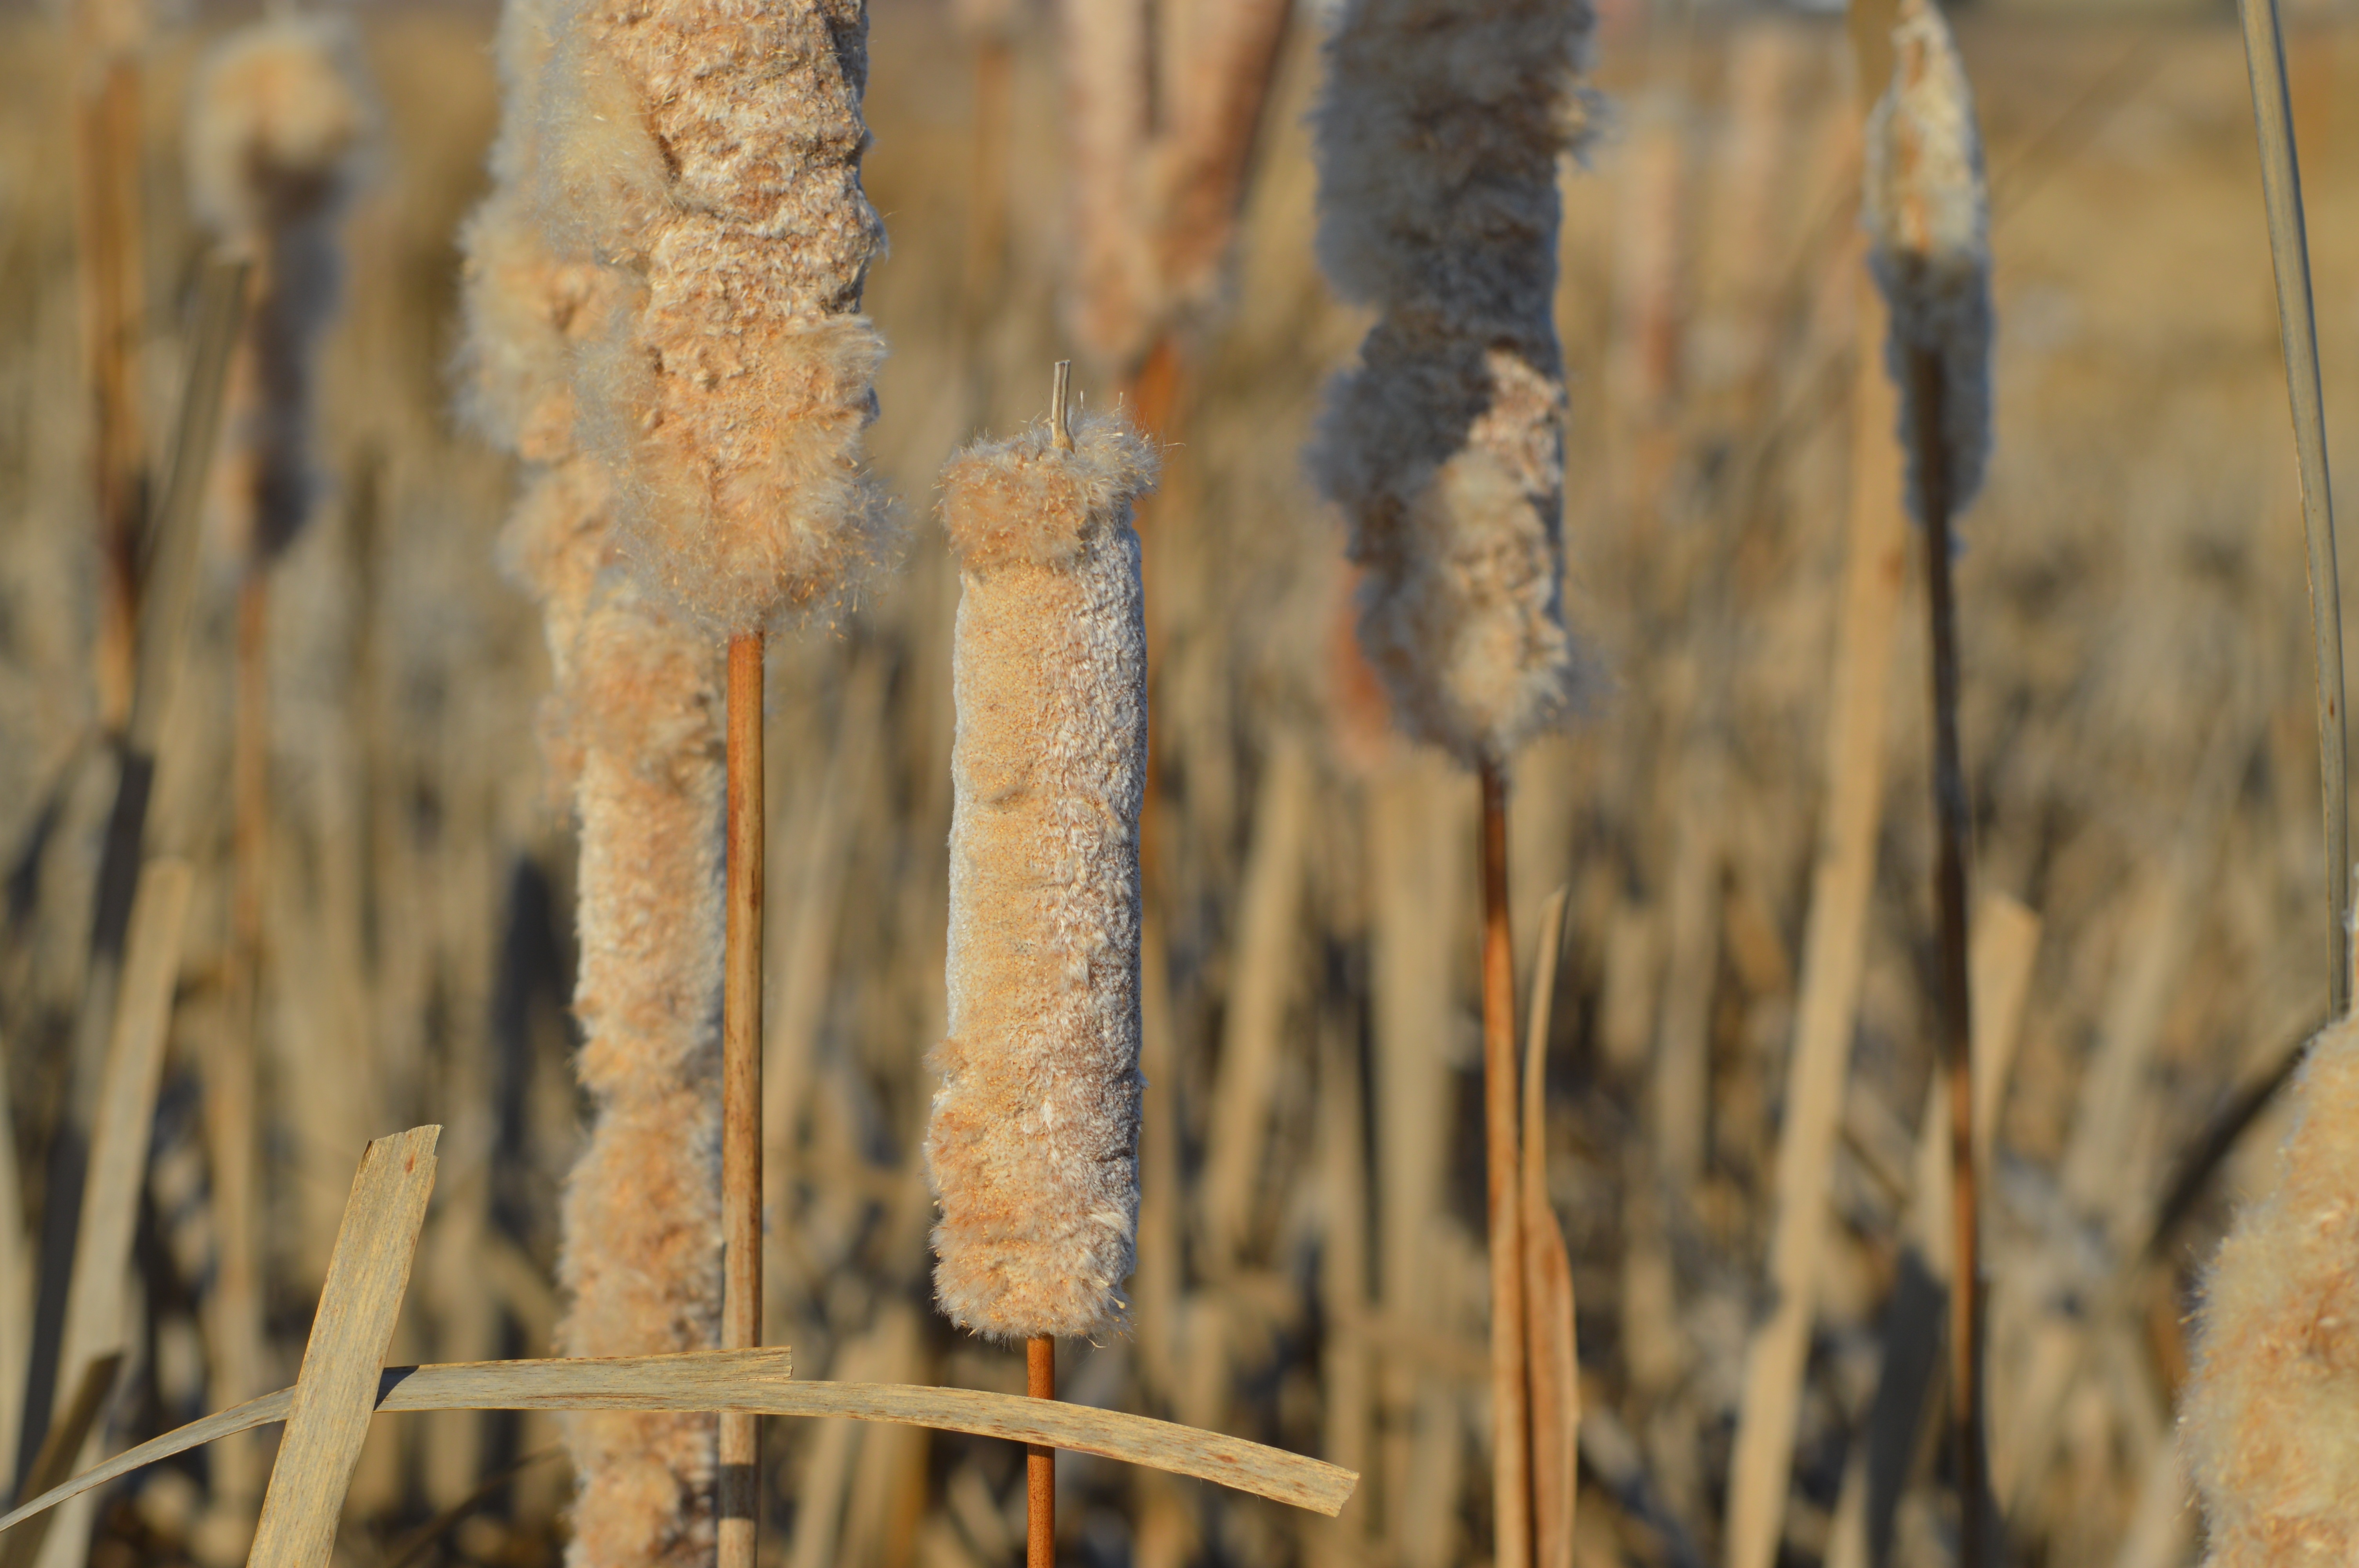
tree, nature, branch, winter, plant, wood, prairie, leaf, flower, frost, environment, crop, autumn, brown, soil, agriculture, season, twig, close up, cattails, canada, wetland, reeds, rush, saskatchewan, bulrush, grass family, plant stem